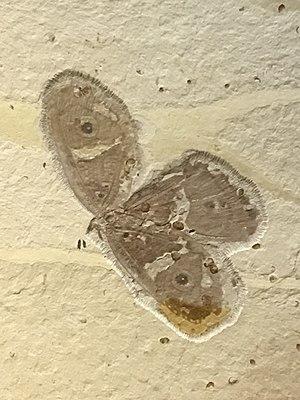
Les Kalligrammatidae sont une famille éteinte d'insectes névroptères, connus par leurs fossiles au Jurassique supérieur et au Crétacé inférieur.